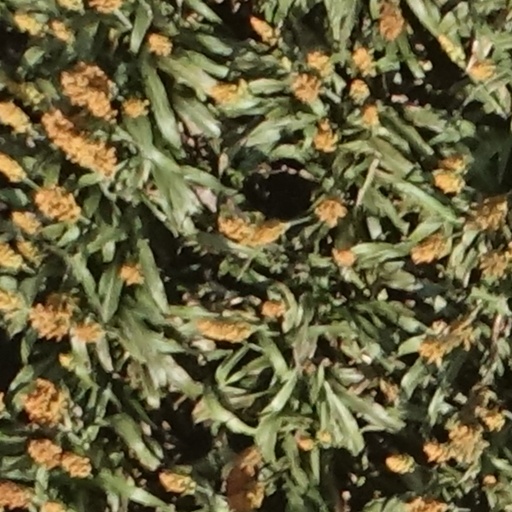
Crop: sorghum